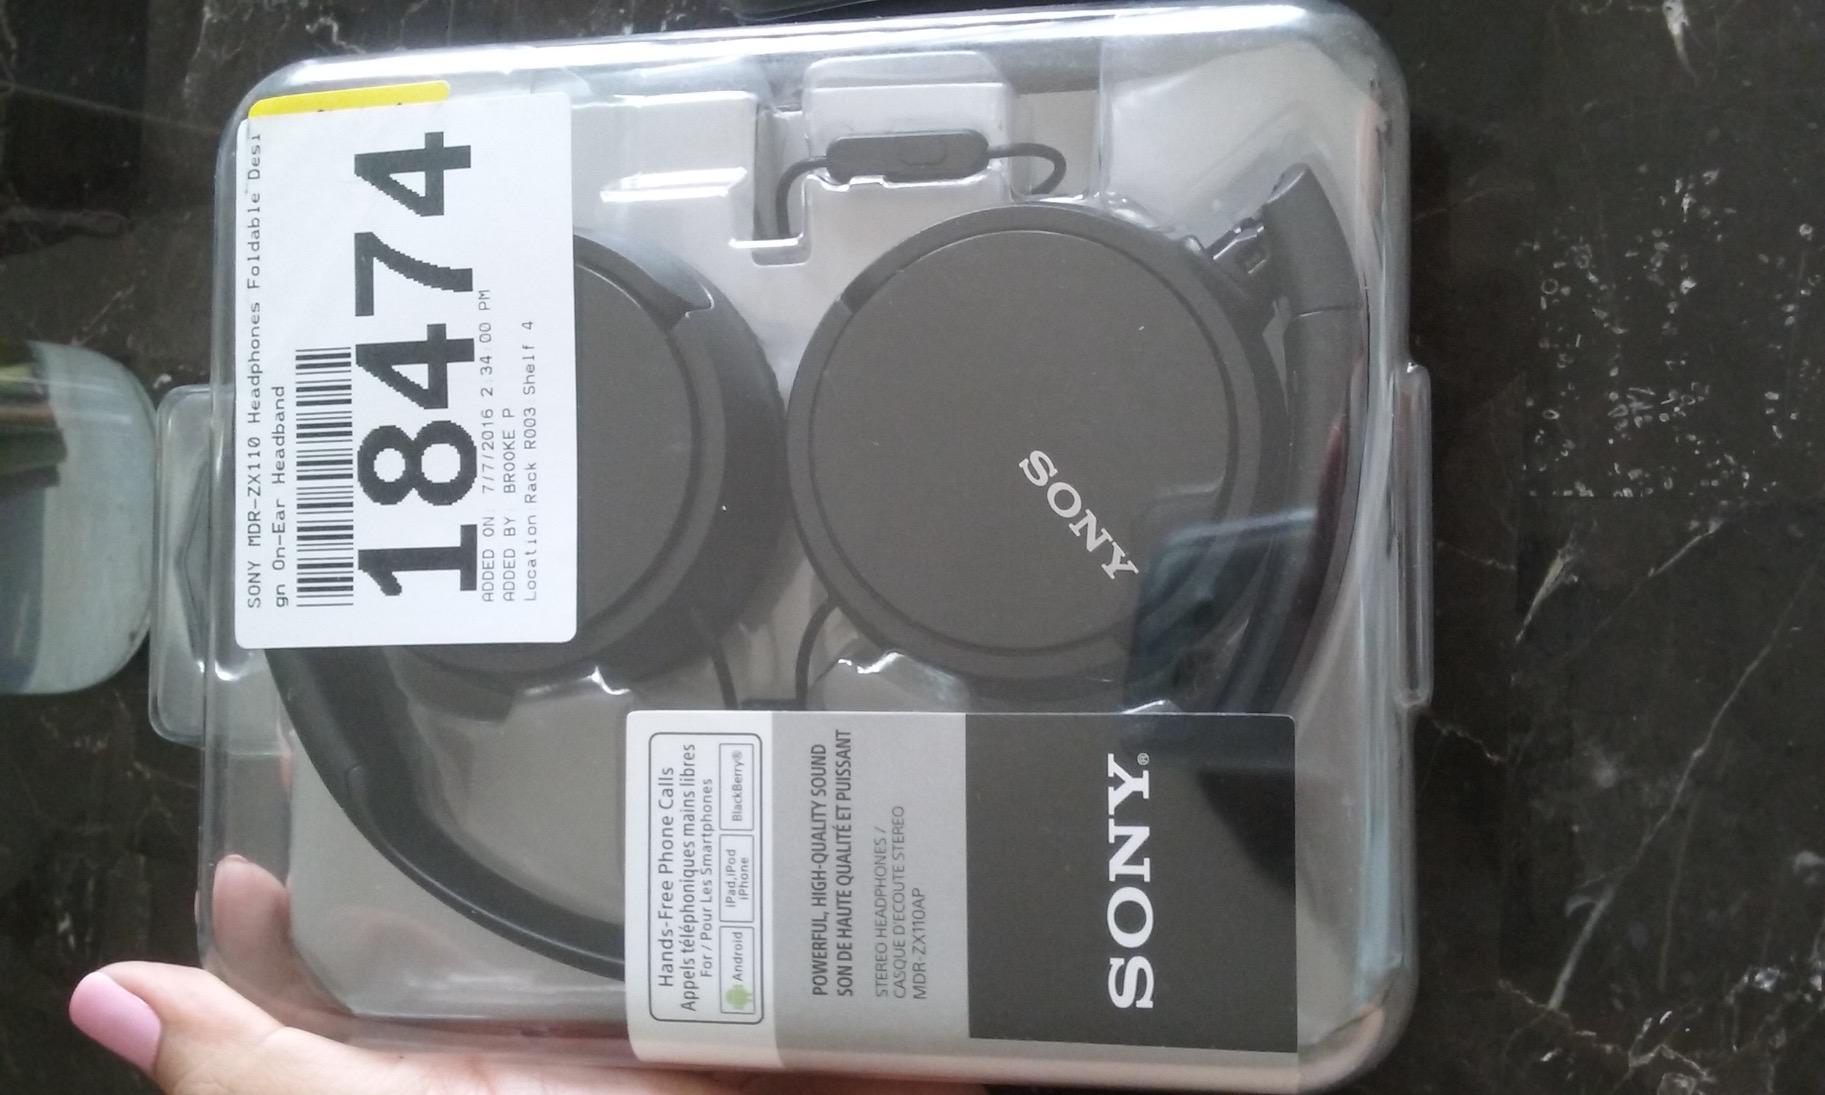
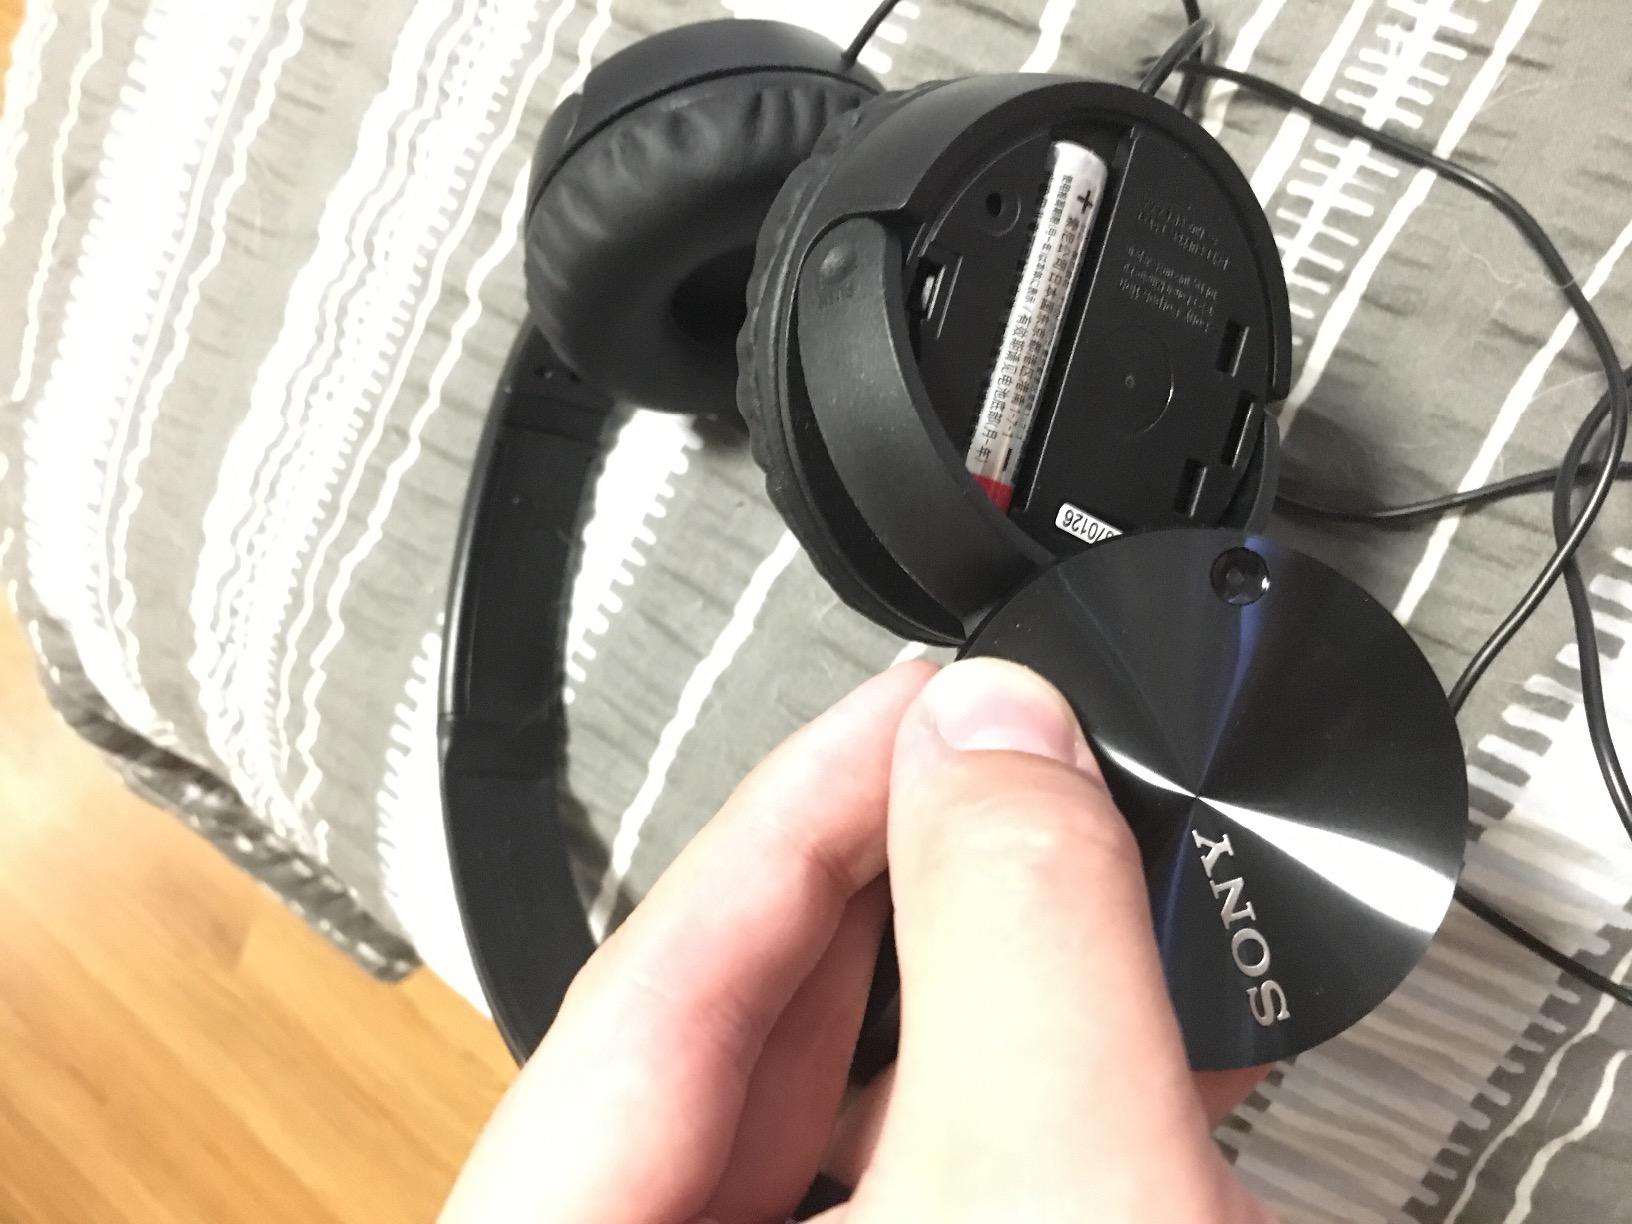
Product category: headphones
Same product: yes